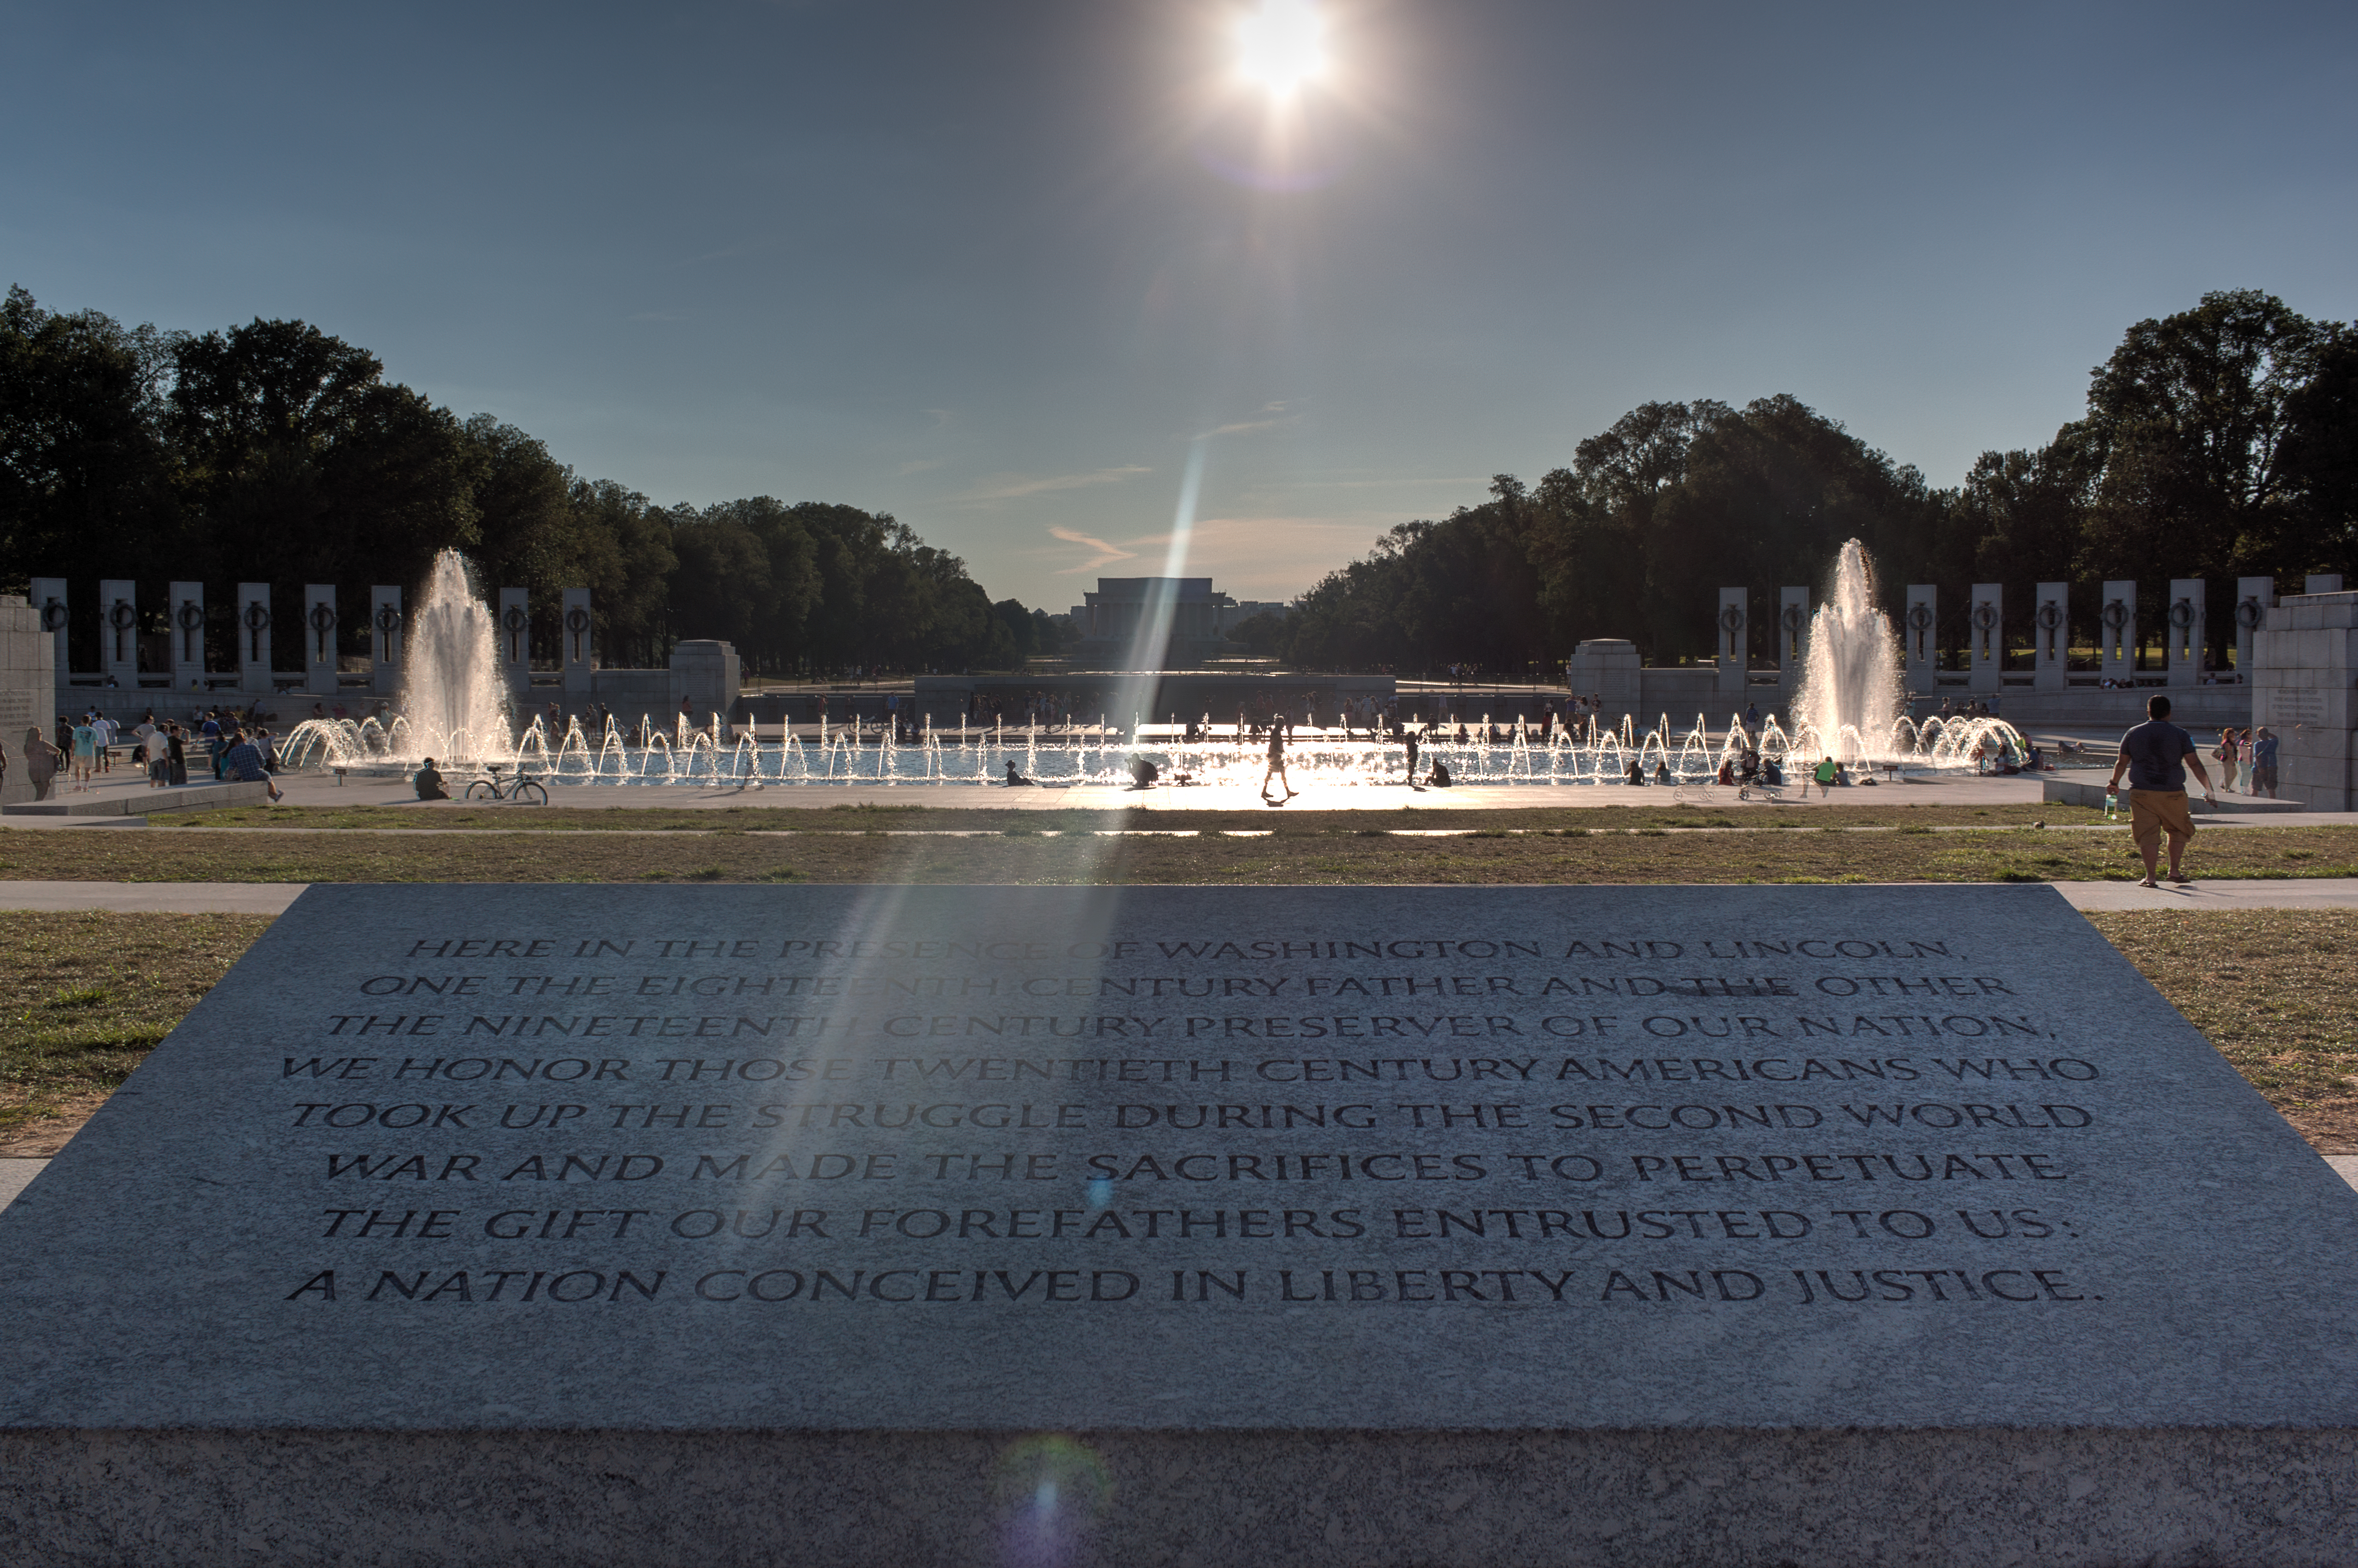
world war ii memorial, washington, memorial, landmark, water, sky, monument, fountain, water feature, water resources, sunlight, tree, cloud, reflecting pool, landscape, cemetery